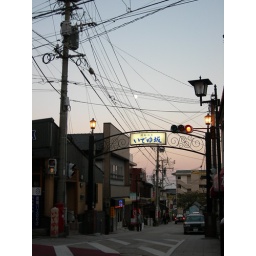
This is a sloppy street next to the bus stop in Kannawa.